Siege of Athens and Piraeus (87–86 BC)

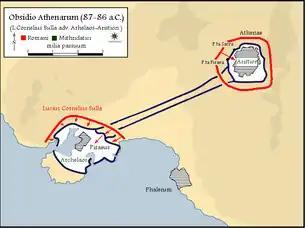
The final phase of the siege.

Sulla marched towards Athens and upon his arrival he encountered his first problem. The main outer wall that had surrounded the city, connecting the main city with its port at Piraeus, was in ruins. As such, Sulla was forced to conduct two separate sieges, throwing up siege works surrounding both Athens and its port Piraeus. A force commanded by Archelaus defended Piraeus whilst another commanded by Aristion took up the main defense of Athens. The sea defense was considerably easier as a Pontic fleet dominated the nearby sea, facilitating reinforcement and replenishment whenever necessary. Furthermore, Piraeus already had ample supplies from the onset while Athens did not.